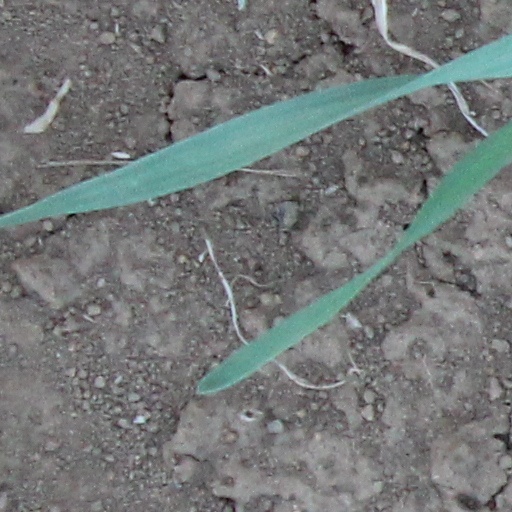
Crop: wheat